Kingdom of Strathclyde

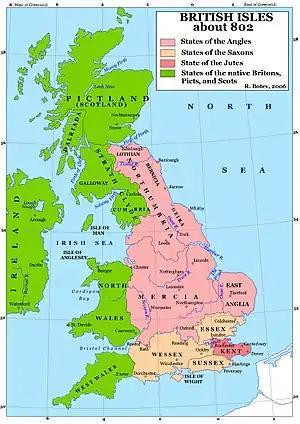

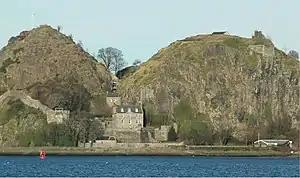
Looking north at Dumbarton Rock, the chief fort of Strathclyde from the 6th century to 870. The fort of "Alt Clut" was on the right-hand summit.

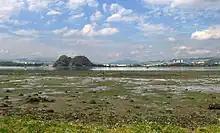
Dumbarton seen across the estuary of the River Clyde at low tide.

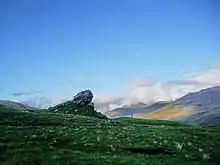
Clach nam Breatann, Glen Falloch, perhaps the northern edge of Strathclyde

Ptolemy's "Geographia" – a sailors' chart, not an ethnographical survey – lists a number of tribes, or groups of tribes, in southern Scotland at around the time of the Roman invasion and the establishment of Roman Britain in the 1st century AD. As well as the Damnonii, Ptolemy lists the Otalini, whose capital appears to have been Traprain Law; to their west, the Selgovae in the Southern Uplands and, further west in Galloway, the Novantae. In addition, a group known as the Maeatae, probably in the area around Stirling, appear in later Roman records. The capital of the Damnonii is believed to have been at Carman, near Dumbarton, but around five miles inland from the River Clyde.